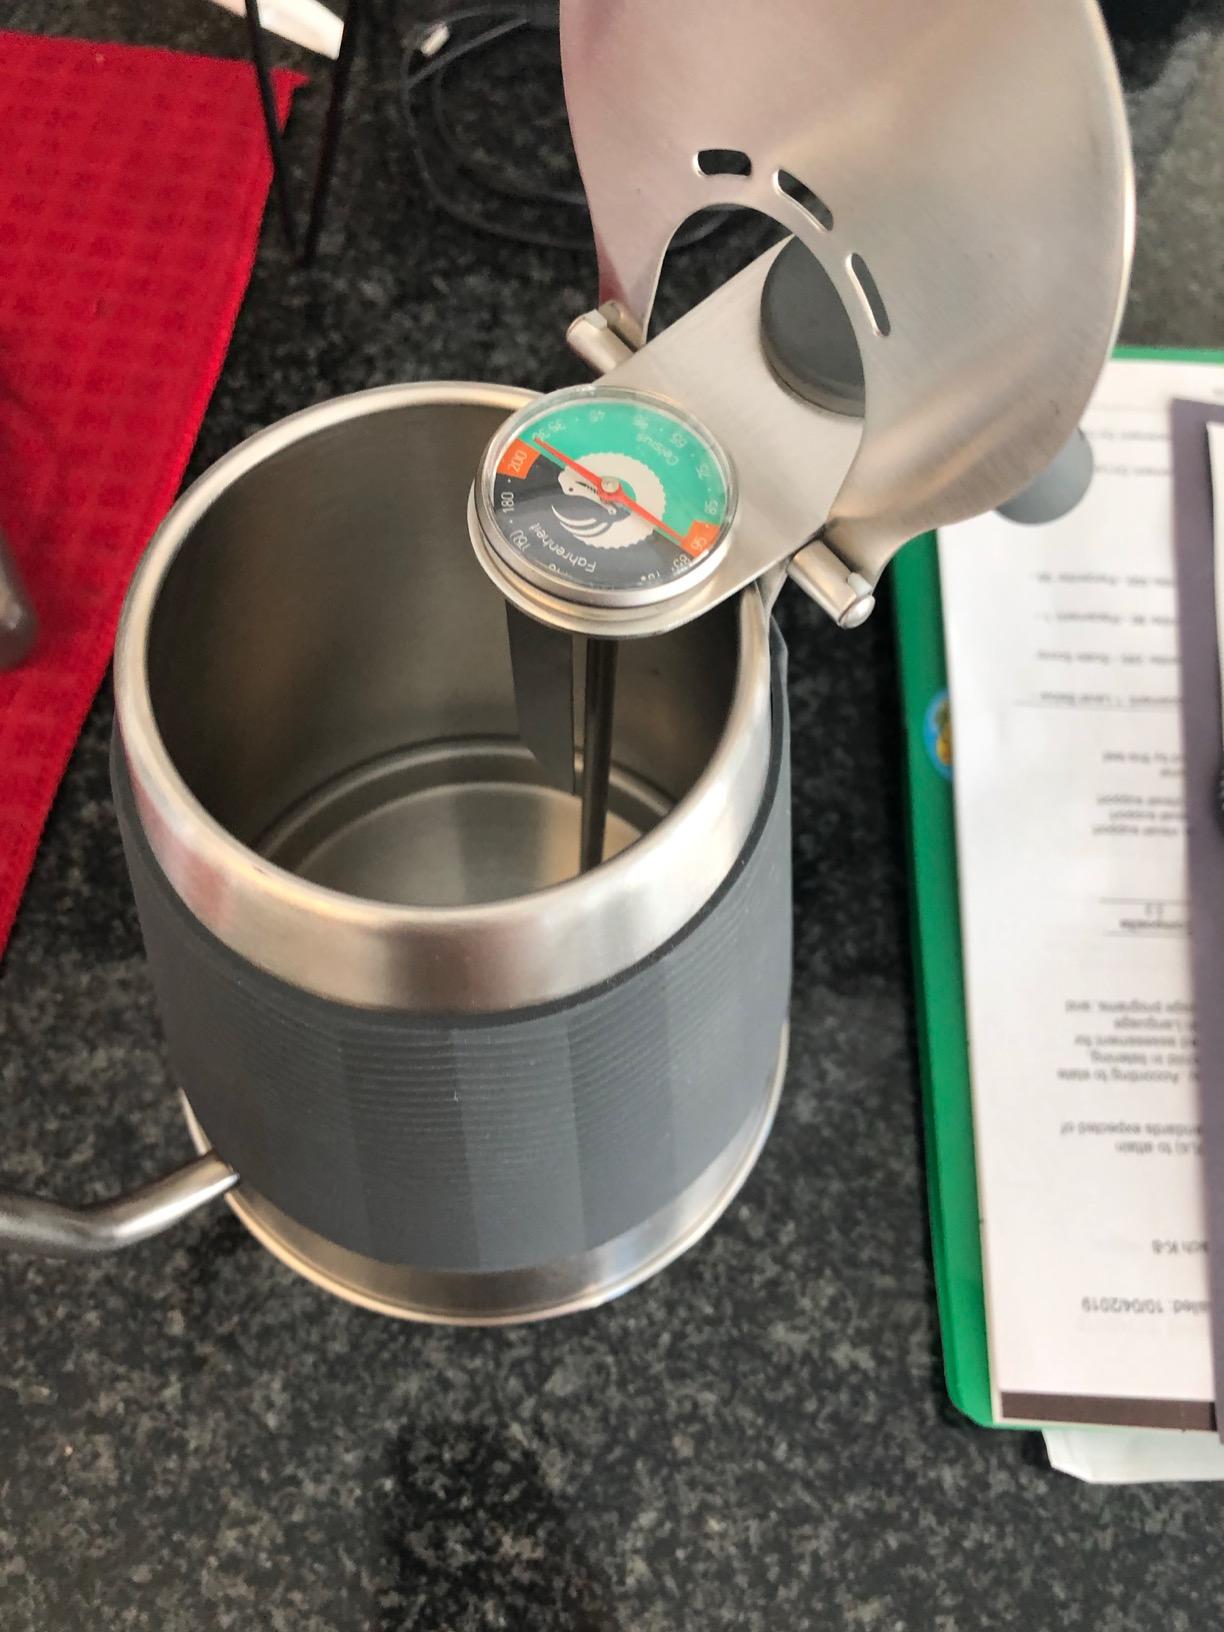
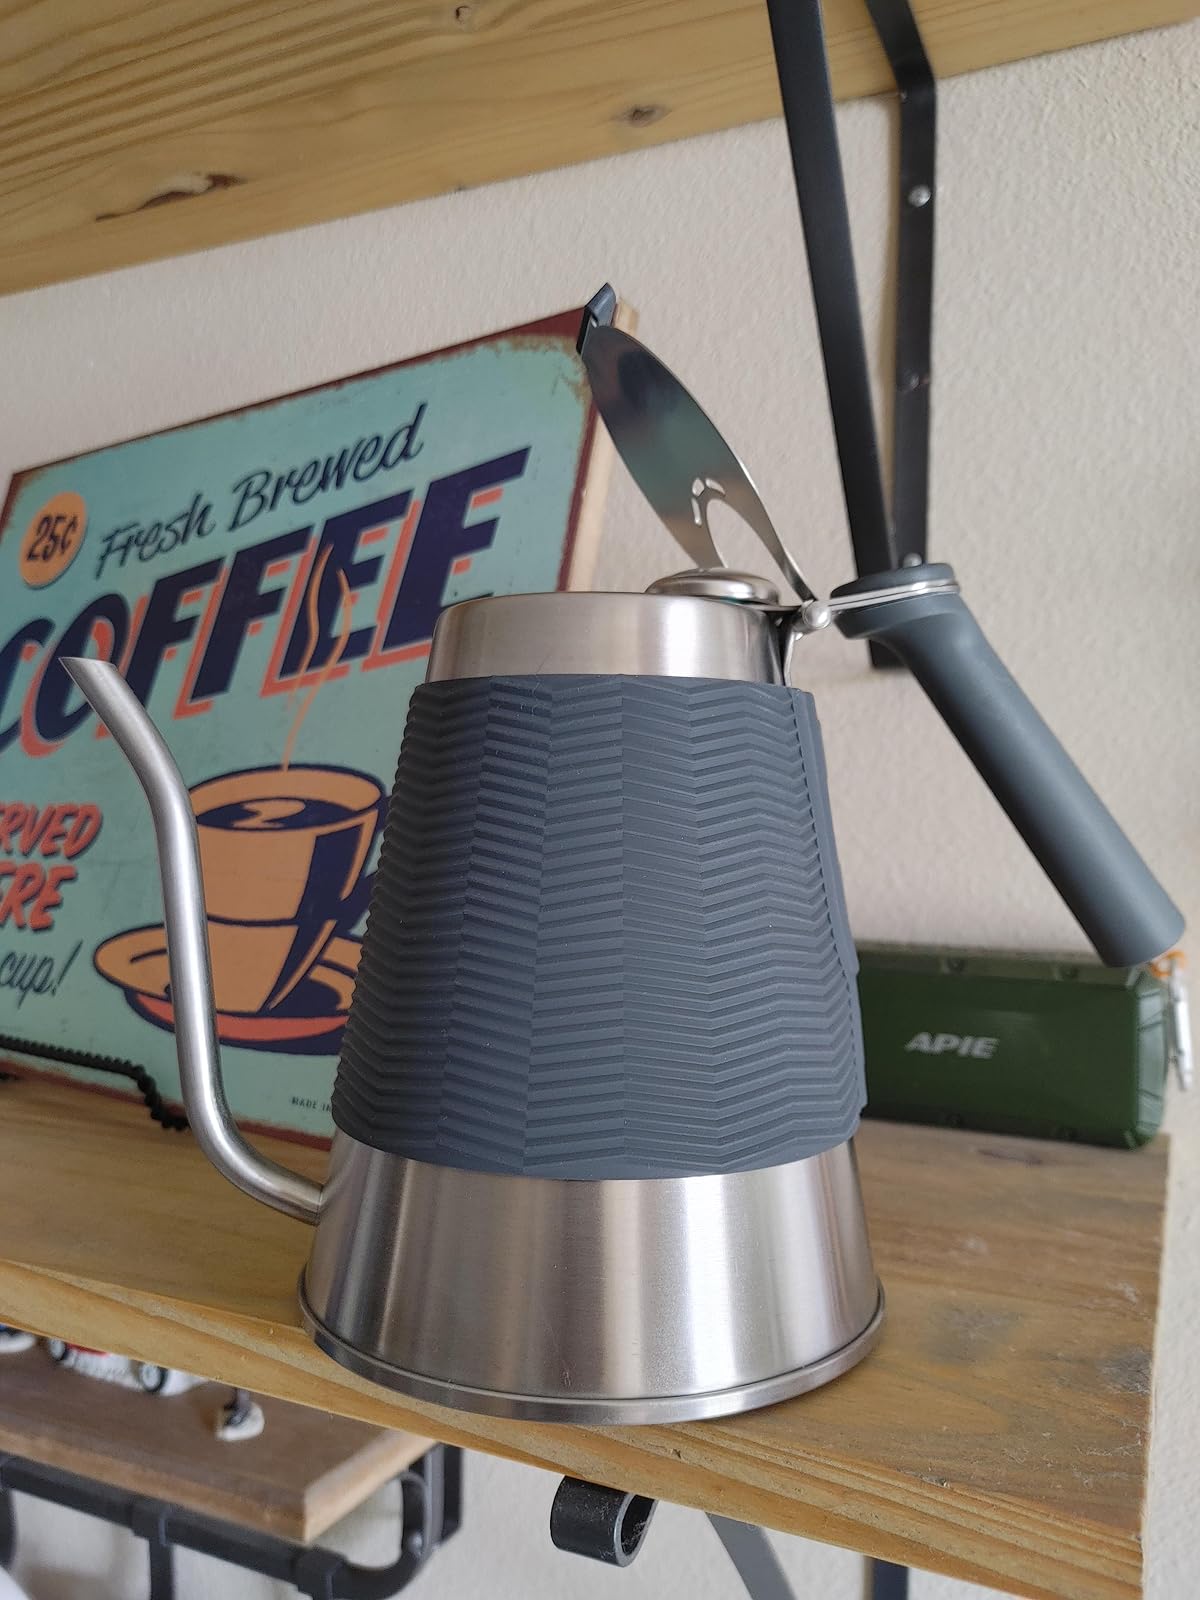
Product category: items_kettle
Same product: yes